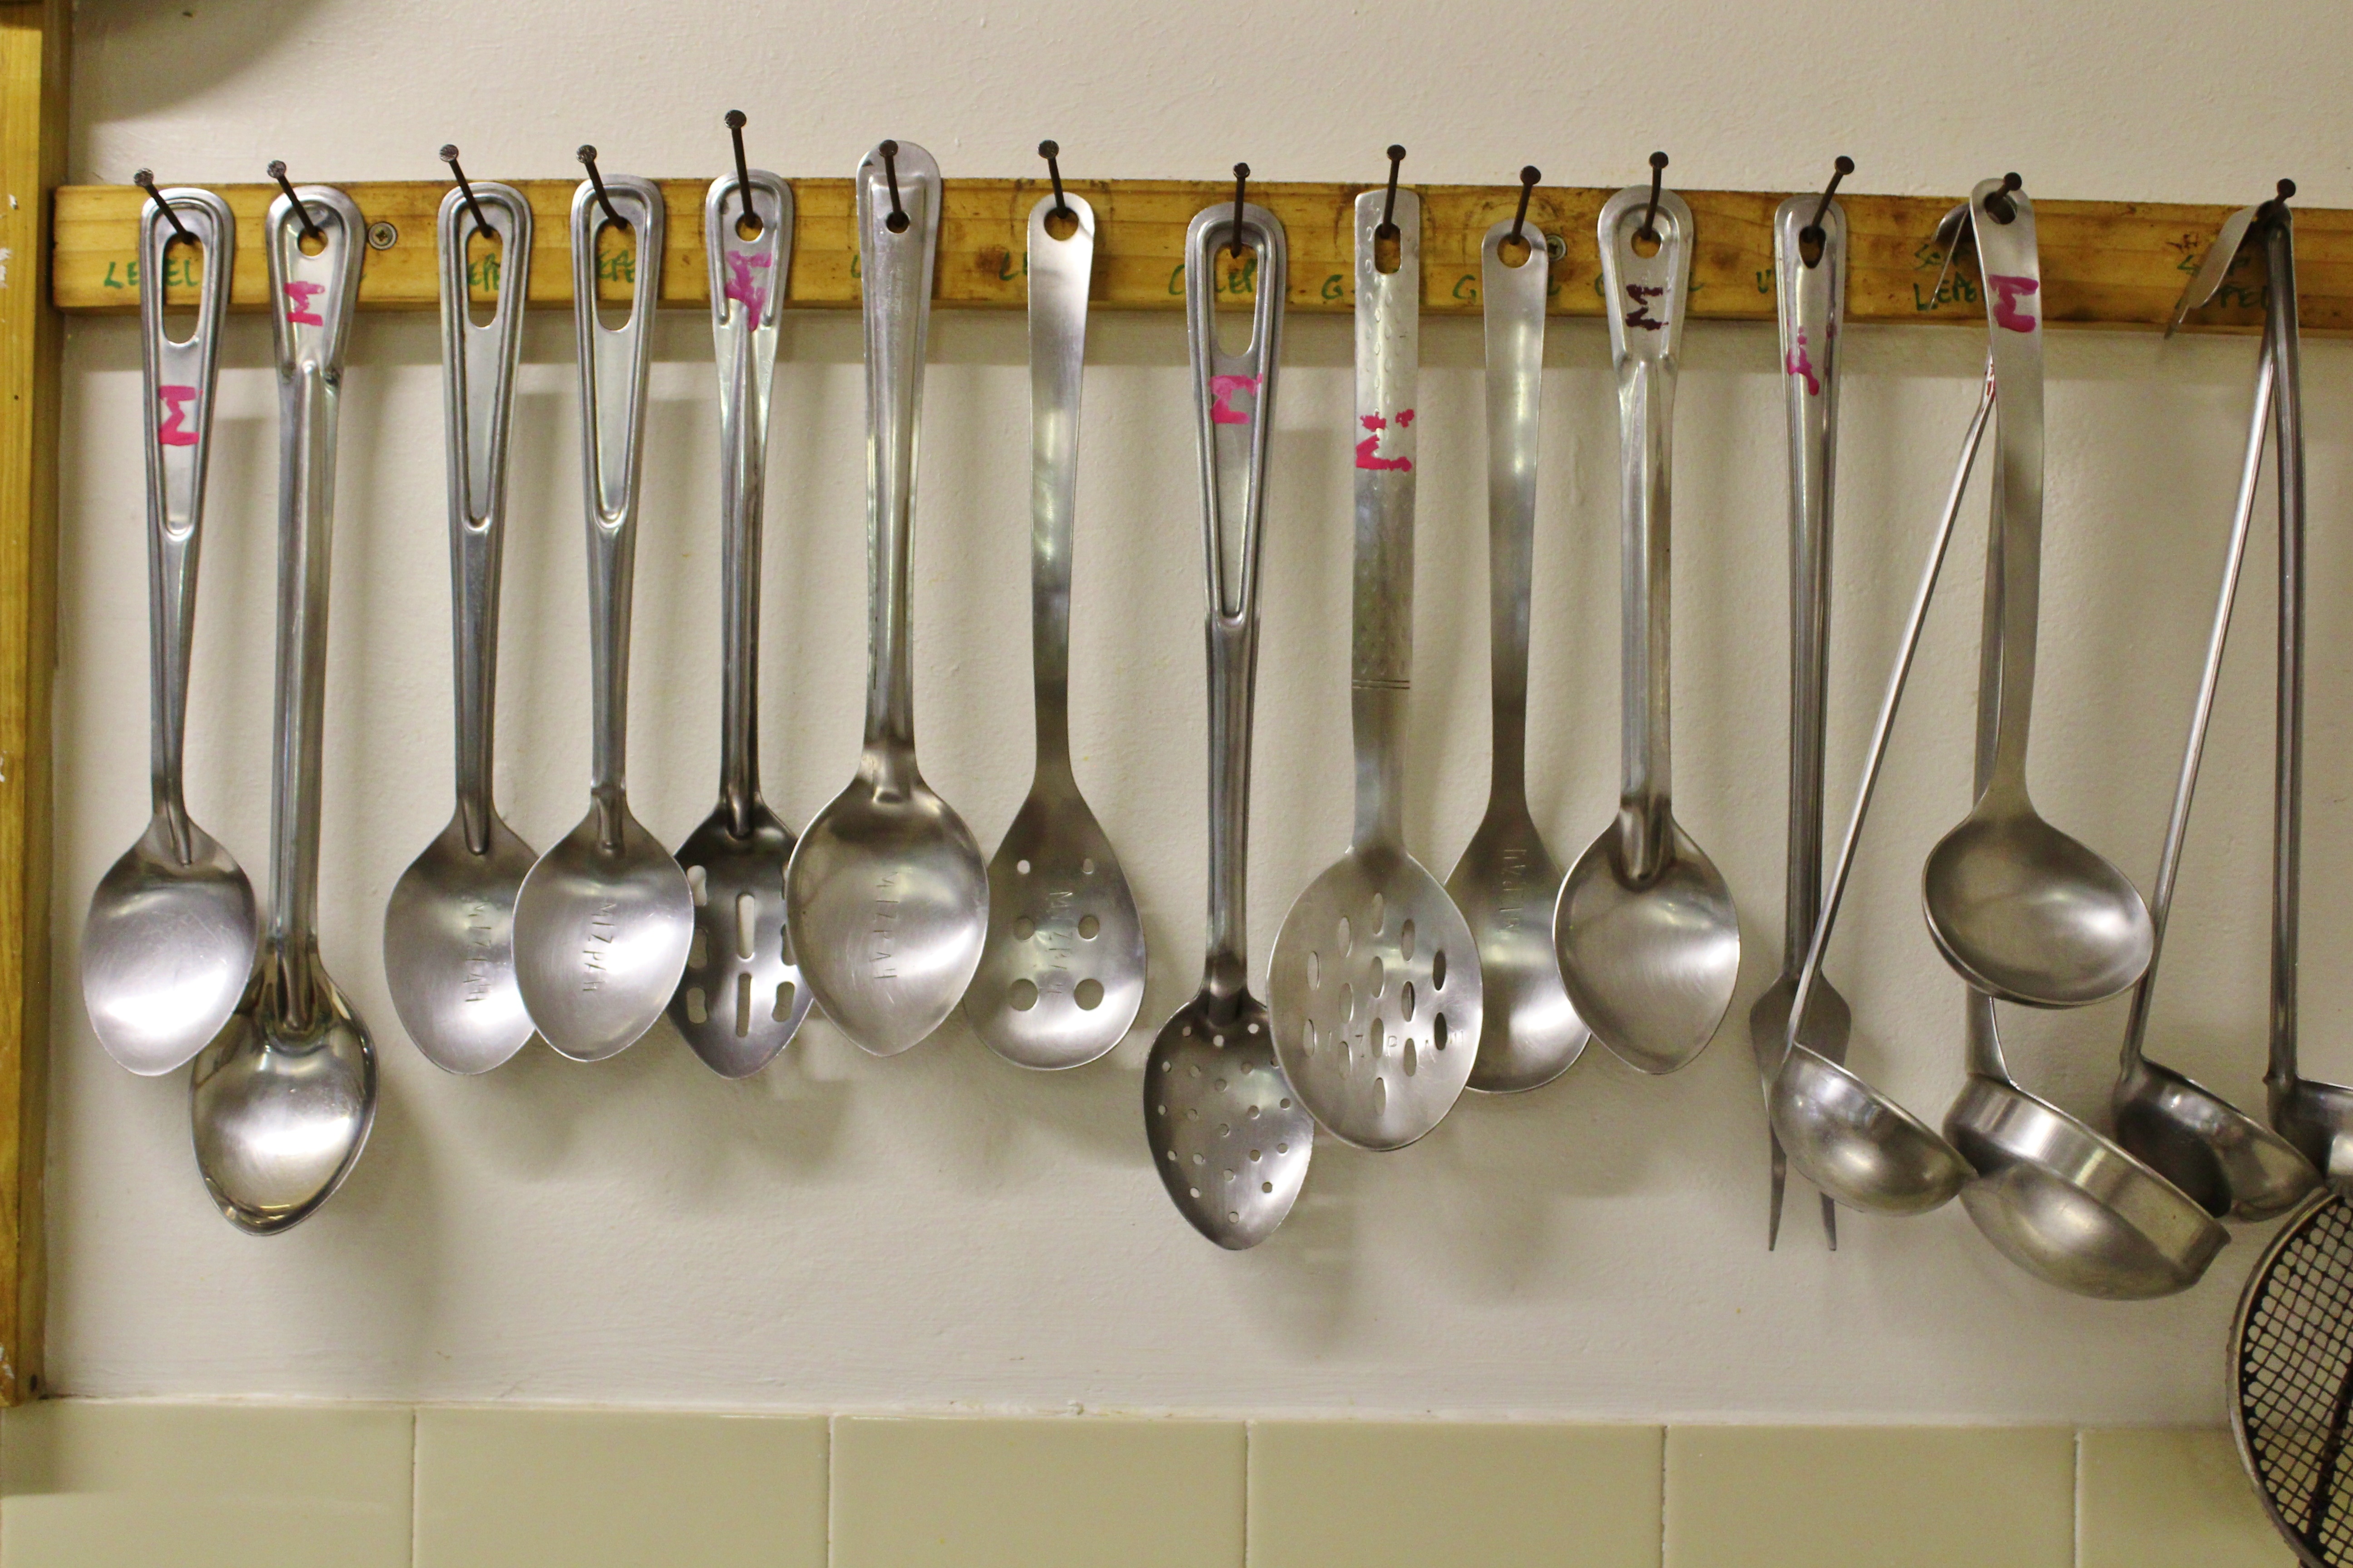
cutlery, kitchen, product, dipper, baluster